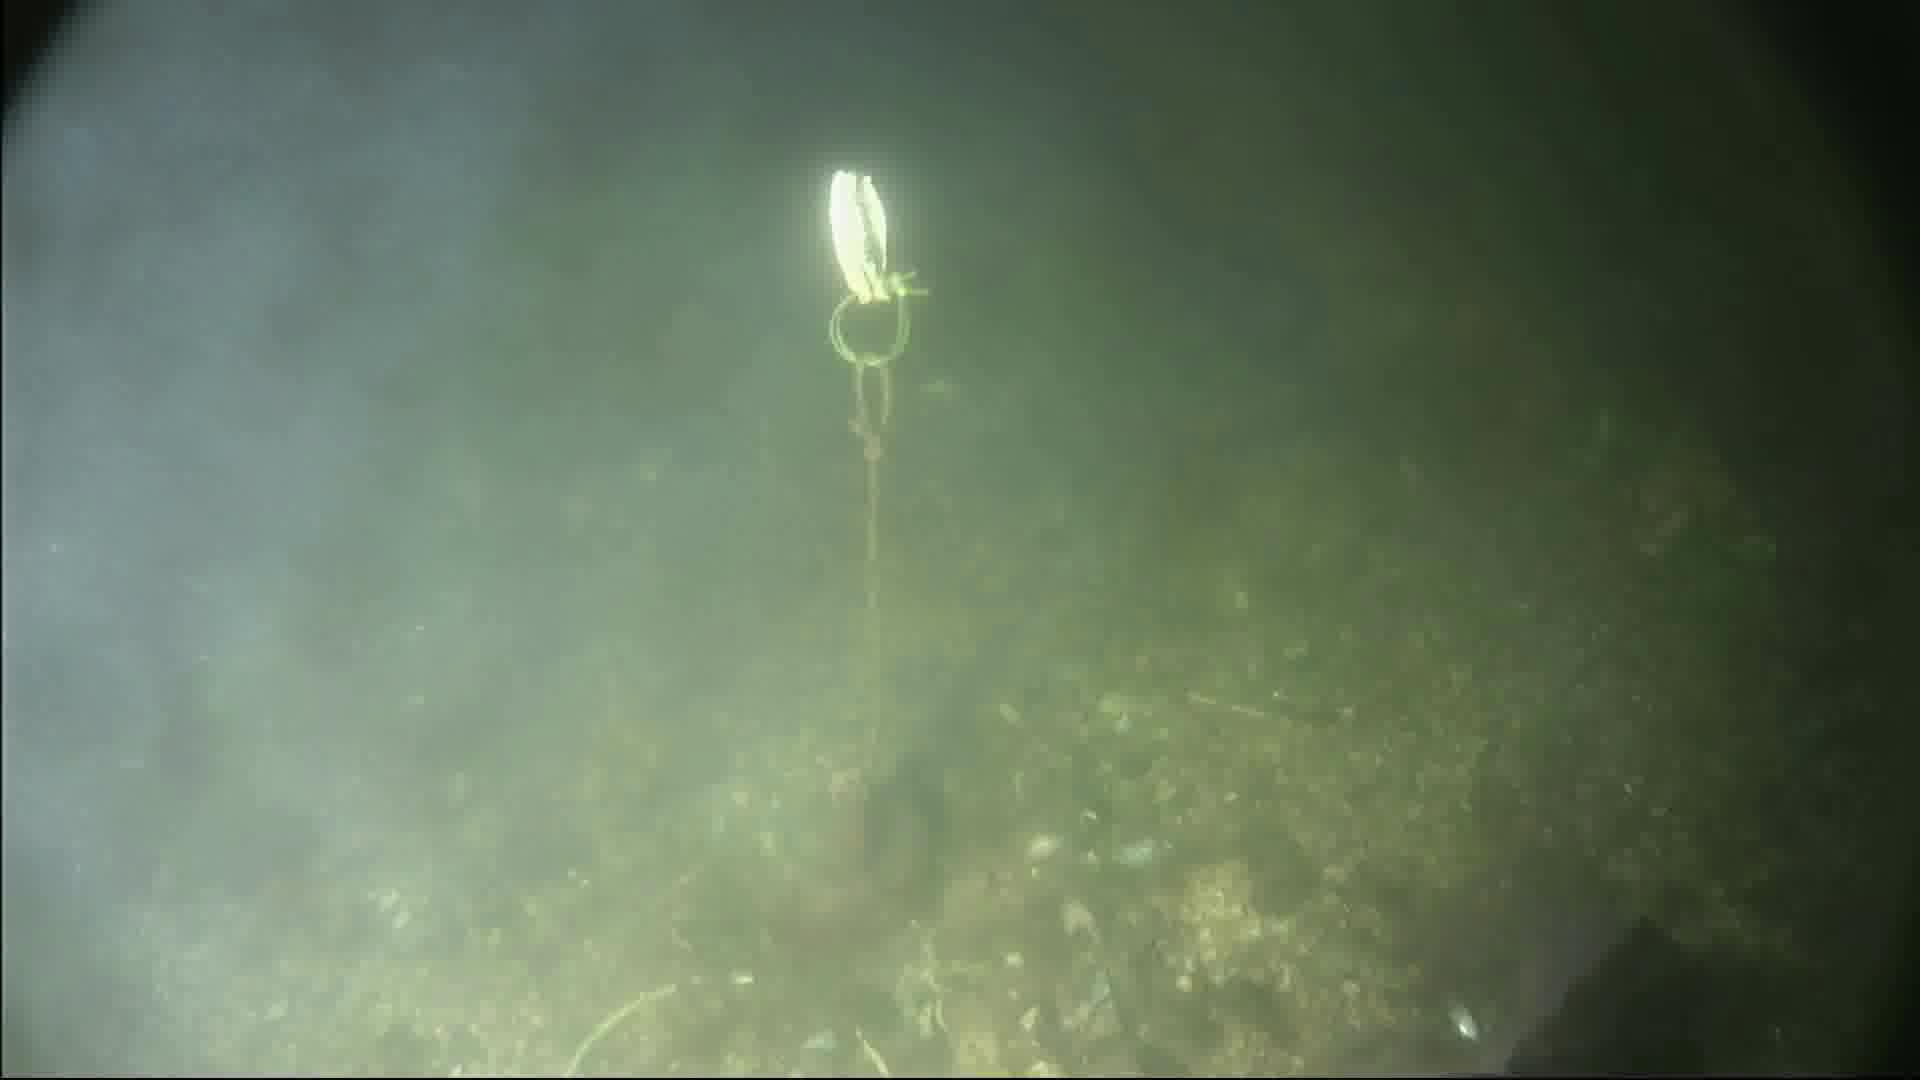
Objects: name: fish
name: crab